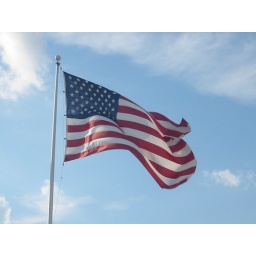
Flag flying at an automobile dealer in Regency, here in Jacksonville.